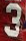
Number: 3